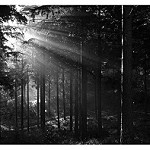
Label: forest